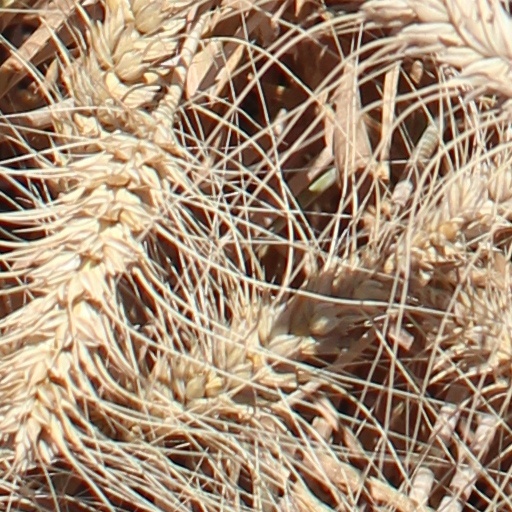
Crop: wheat